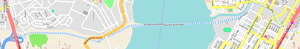
Carte du projet autoroutier Riviera-Marcory avec le pont Henri-Konan-Bédié et les échangeurs Valéry-Giscard-d'Estaing et de la Riviera II.
Le pont Henri-Konan-Bédié est un pont autoroutier à péage reliant les communes de Cocody et de Marcory à Abidjan en Côte d'Ivoire. Mis en service en décembre 2014, il permet un gain de plus d'une heure de trajet entre les deux quartiers traversés par la lagune Ébrié. Il doit aussi permettre de désengorger les deux seuls autres ponts de la ville, situés plus à l'ouest : le pont Félix-Houphouët-Boigny construit en 1957 et le pont Général-de-Gaulle construit en 1967. Érigé en trois ans par le groupe Bouygues Construction, il était alors considéré comme l'un des plus importants chantiers d'infrastructure de l'Afrique de l'Ouest. Symbole du renouveau économique d'un pays en proie à une crise majeure quatre ans plus tôt, il est estimé que ce pont réduira les émissions de dioxyde de carbone de 90 000 tonnes par an.